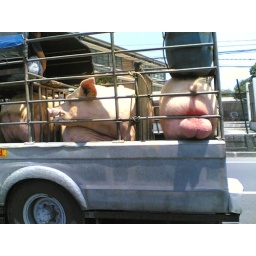
Driving along SLEX being overtaken by big bad ass pig balls